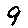
Label: 9